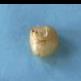
Maize quality: Bad